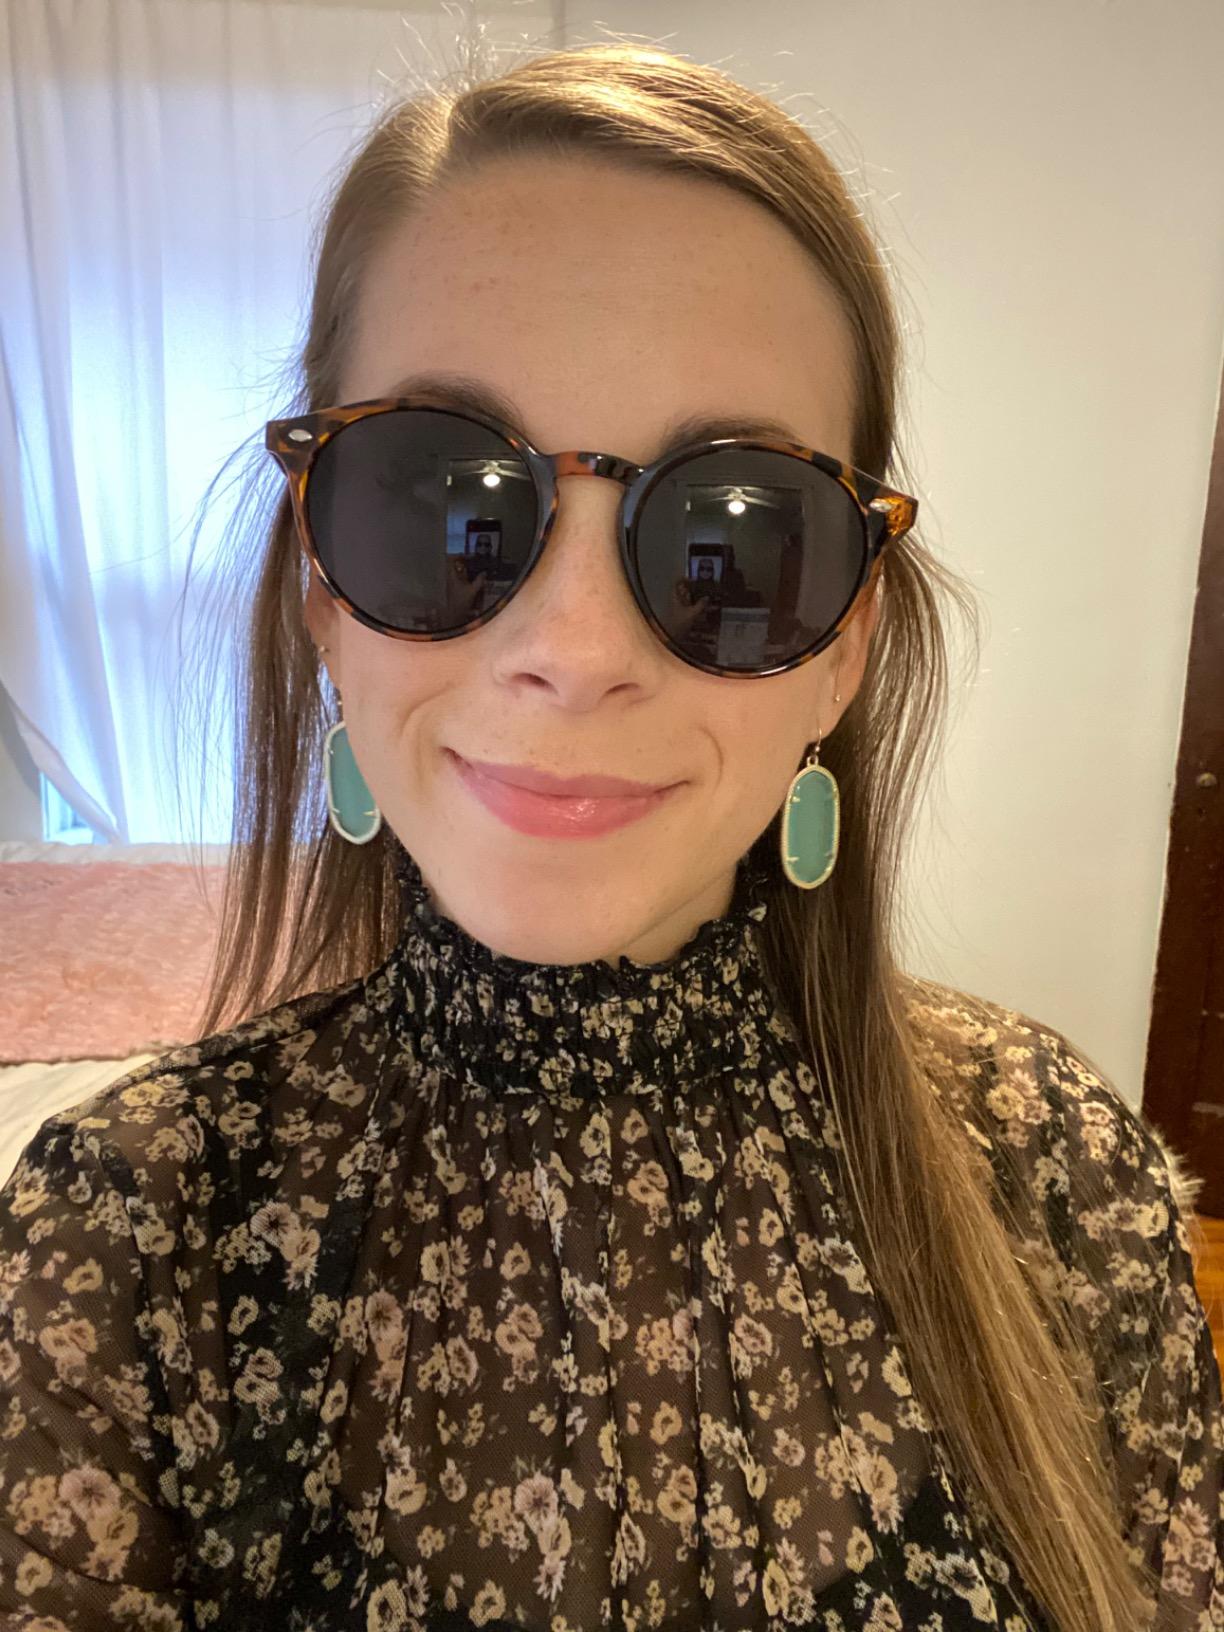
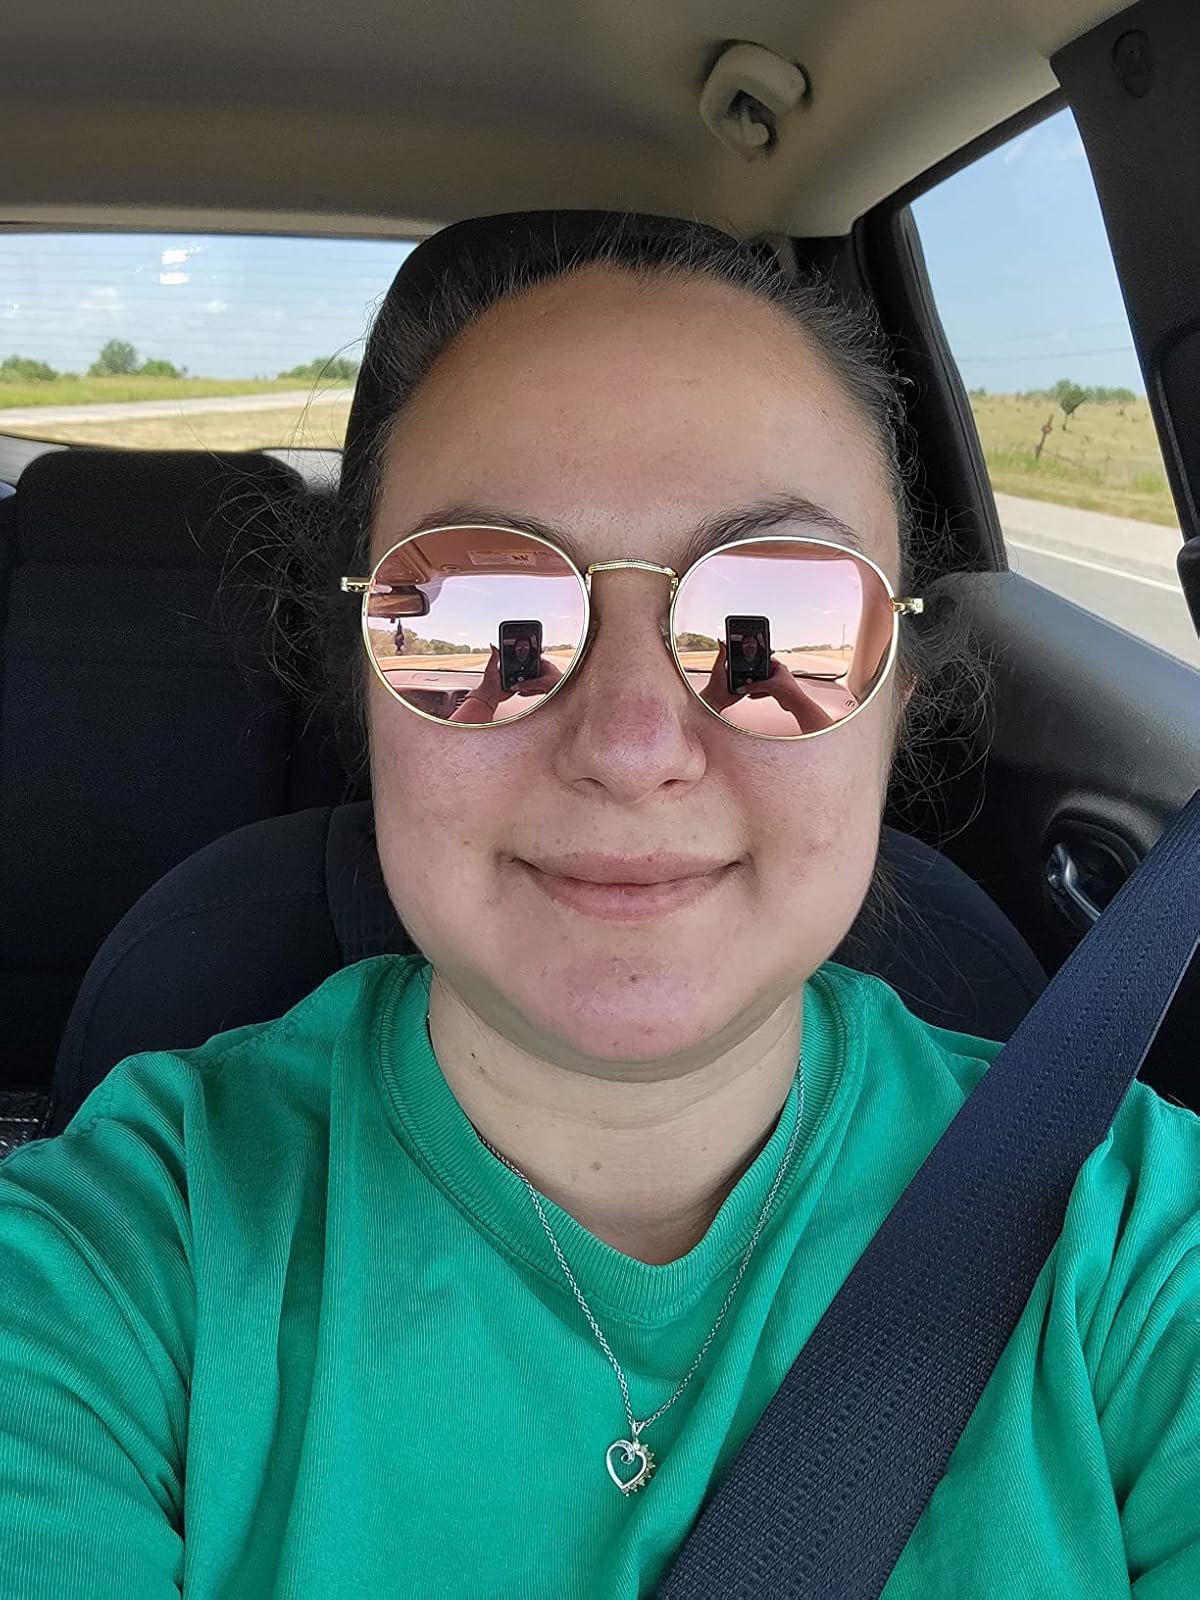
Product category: accessories_sunglasses
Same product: no